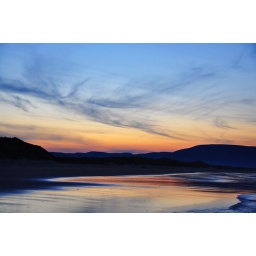
Dornoch beach sunset, lacking some foreground interest , sky colours reflected in wet sand